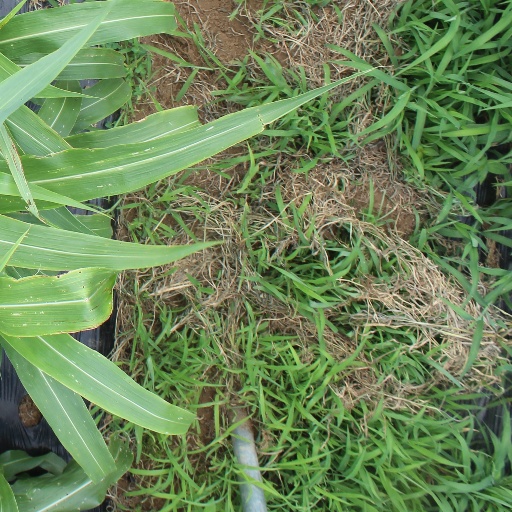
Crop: sorghum